Naji al-Ali

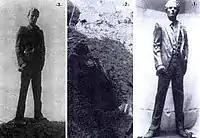
Naji statue when it was first erected (right), exploded and damaged, and then re-erected

A statue of Al-Ali by the sculptor Charbel Faris was erected at the northern entrance of Ain al-Hilweh camp, where Naji was raised for most of his youth.